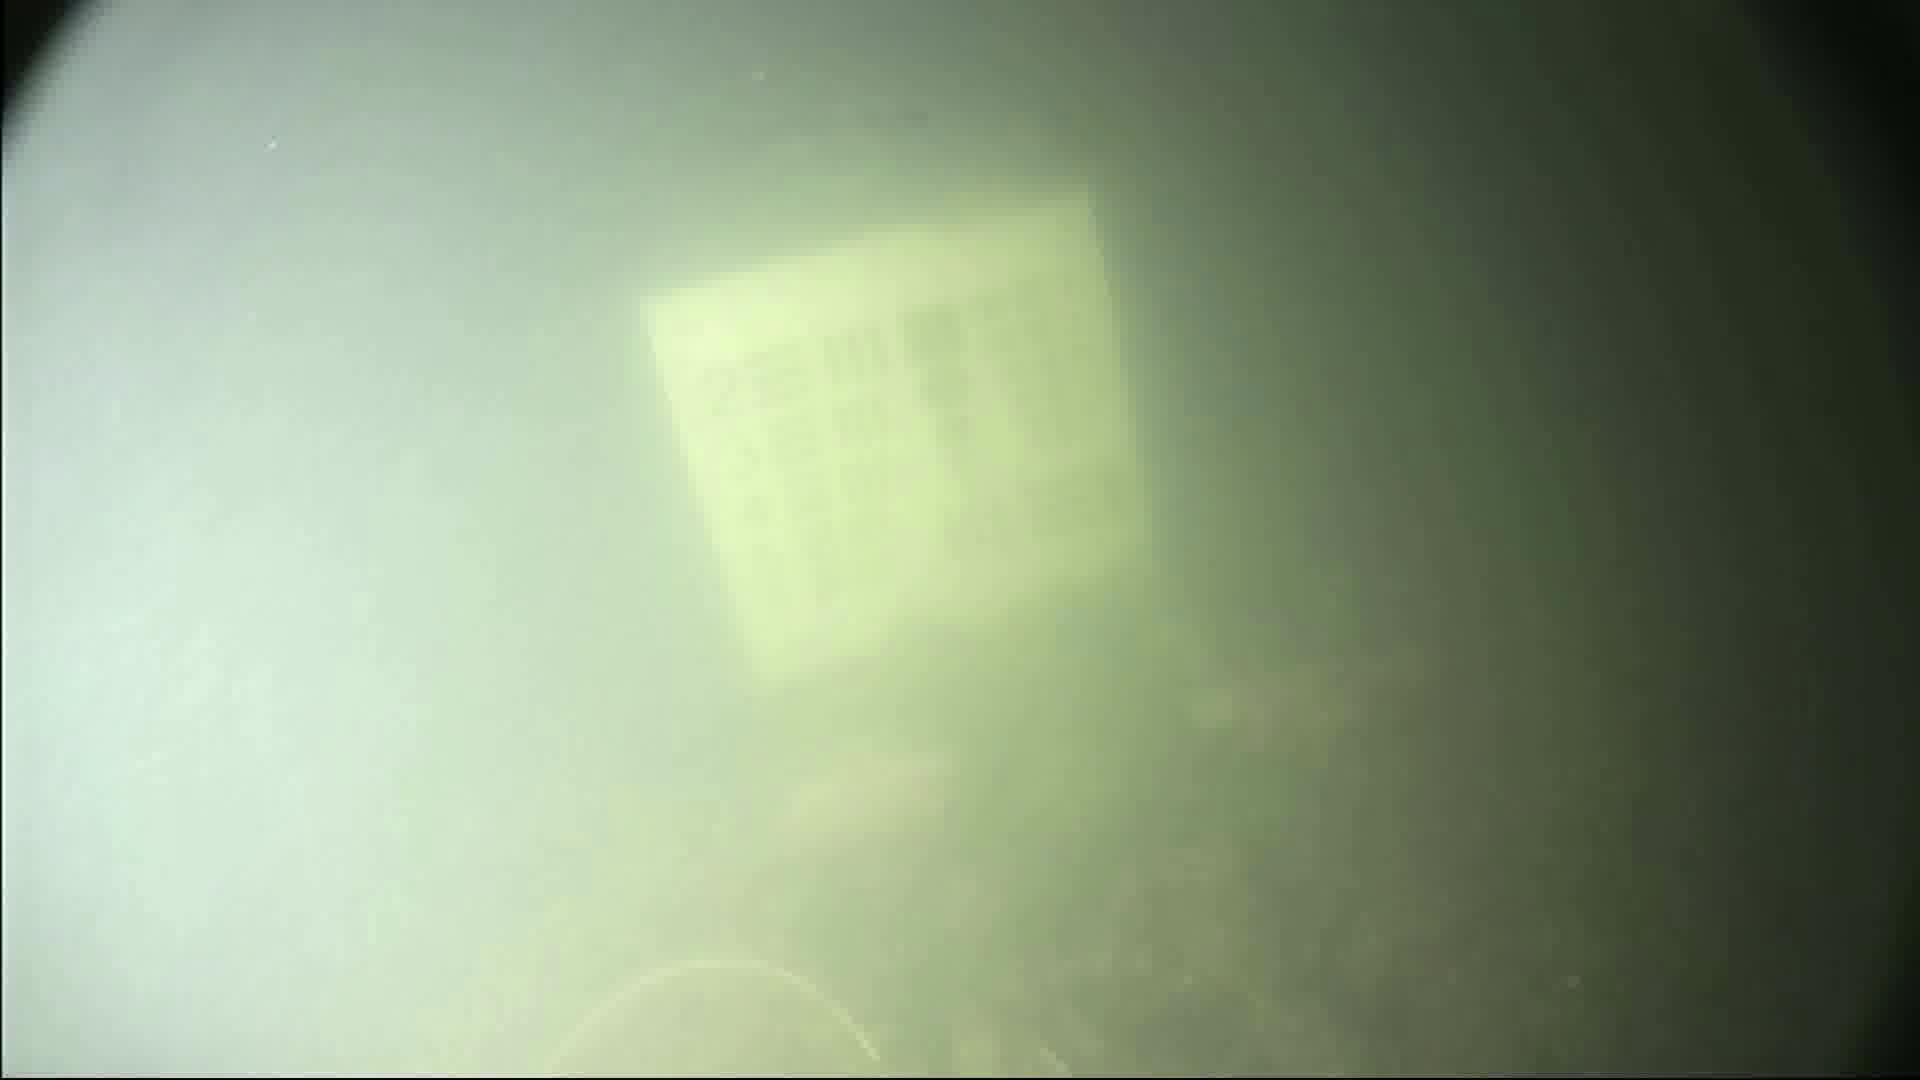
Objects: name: fish